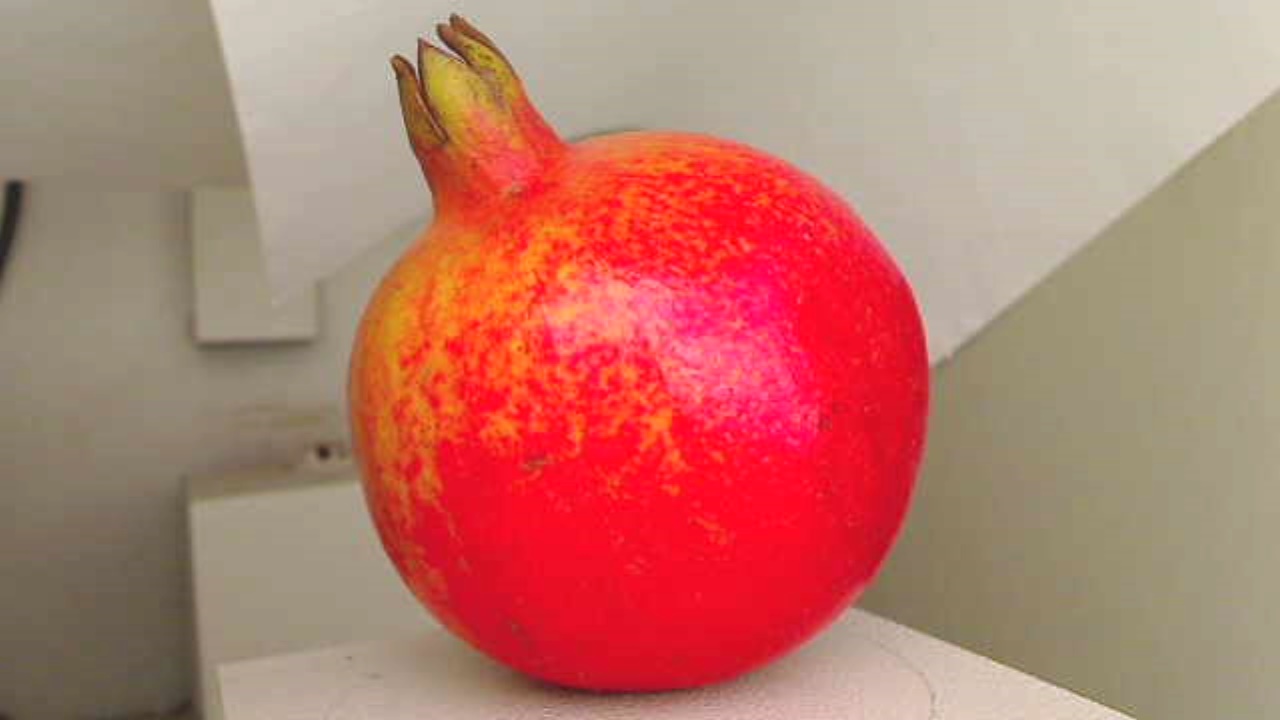
Grade: grade-2
Quality: quality-1